Sigmaringen

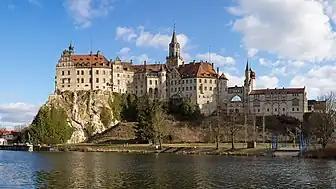
The Castle of Sigmaringen

On 7 September 1944, following the Allied invasion of France, Philippe Pétain and members of the Vichy government cabinet were relocated to Germany, a move which Petain fiercely fought against. A city-state ruled by the government in exile headed by Fernand de Brinon was established at Sigmaringen. One of its most notorious members was Joseph Darnand, a hero of the First World War. There were three embassies in the city-state, representing each of Vichy-France's allies: Germany, Italy, and Japan.